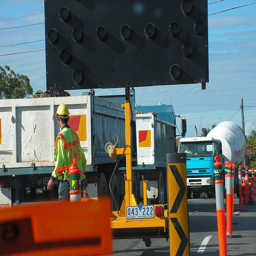
A road construction area with trucks and barricades.
This is a man working on a construction site on a busy road.
A person and some large trucks on a road.
A construction worker standing next to a white dump truck.
a person standing near an electronic sign